Pin grid array

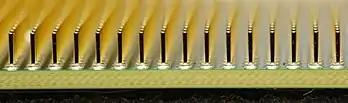
Closeup of the pins of a pin grid array

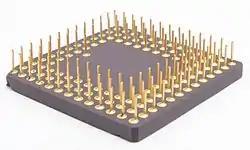
The pin grid array at the bottom of prototype Motorola 68020 microprocessor

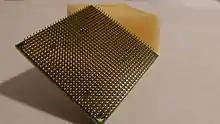
The pin grid array on the bottom of an AMD Phenom X4 9750 processor that uses the AMD AM2+ socket

A pin grid array (PGA) is a type of integrated circuit packaging. In a PGA, the package is square or rectangular, and the pins are arranged in a regular array on the underside of the package. The pins are commonly spaced 2.54 mm (0.1") apart, and may or may not cover the entire underside of the package.